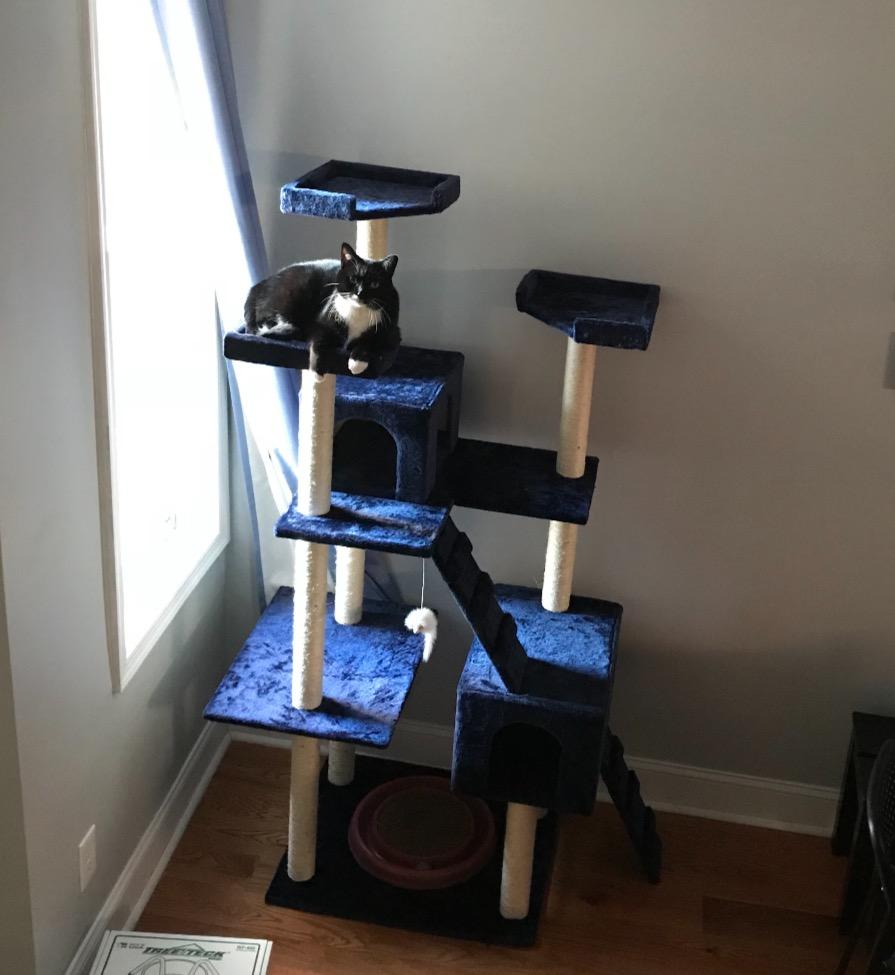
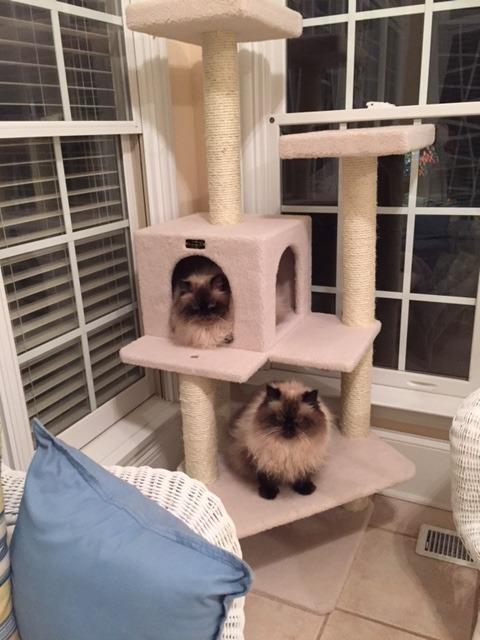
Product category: items_cat tree
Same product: no